Kavadarci

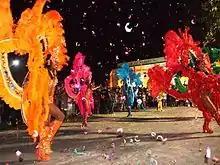
A Tikveški Grozdober parade participants

In the first week of September of each year a festival called "Tikveški Grozdober" (Тиквешки гроздобер, lit. "Tikveš grape picking") is held for several days marking the beginning of the wine grape harvest in the Tikveš region and commemorating the liberation of Kavadarci. Such is the importance of this fruit, the city flag is composed of six circles in white and red representing the town's most abundant and important produce.